Undergraduate gowns in Scotland

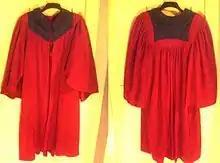
University of Dundee gown on a hanger, obverse and reverse shown

At the University of Aberdeen, and particularly within the predecessor King's College, the gown (or "toga rubra") has had varied fortunes over the years. During one of the slumps in use in 1885, it was noted that less than one-quarter of students wore it and was largely restricted to arts students at King's College. Regulations existed compelling gown-wearing amongst students, although were rarely enforced. In 1888, a